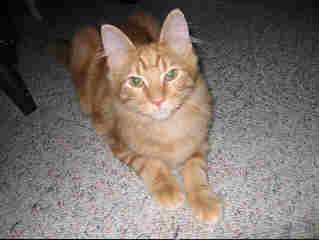
Label: cat